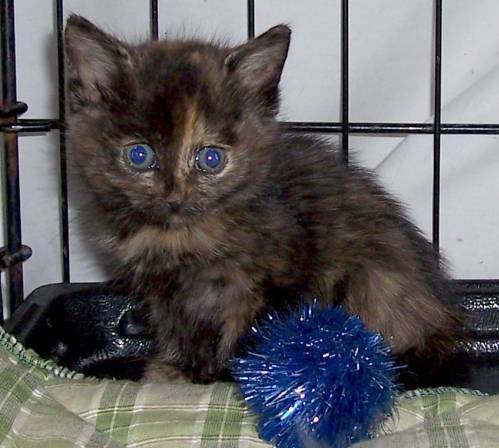
Label: cat